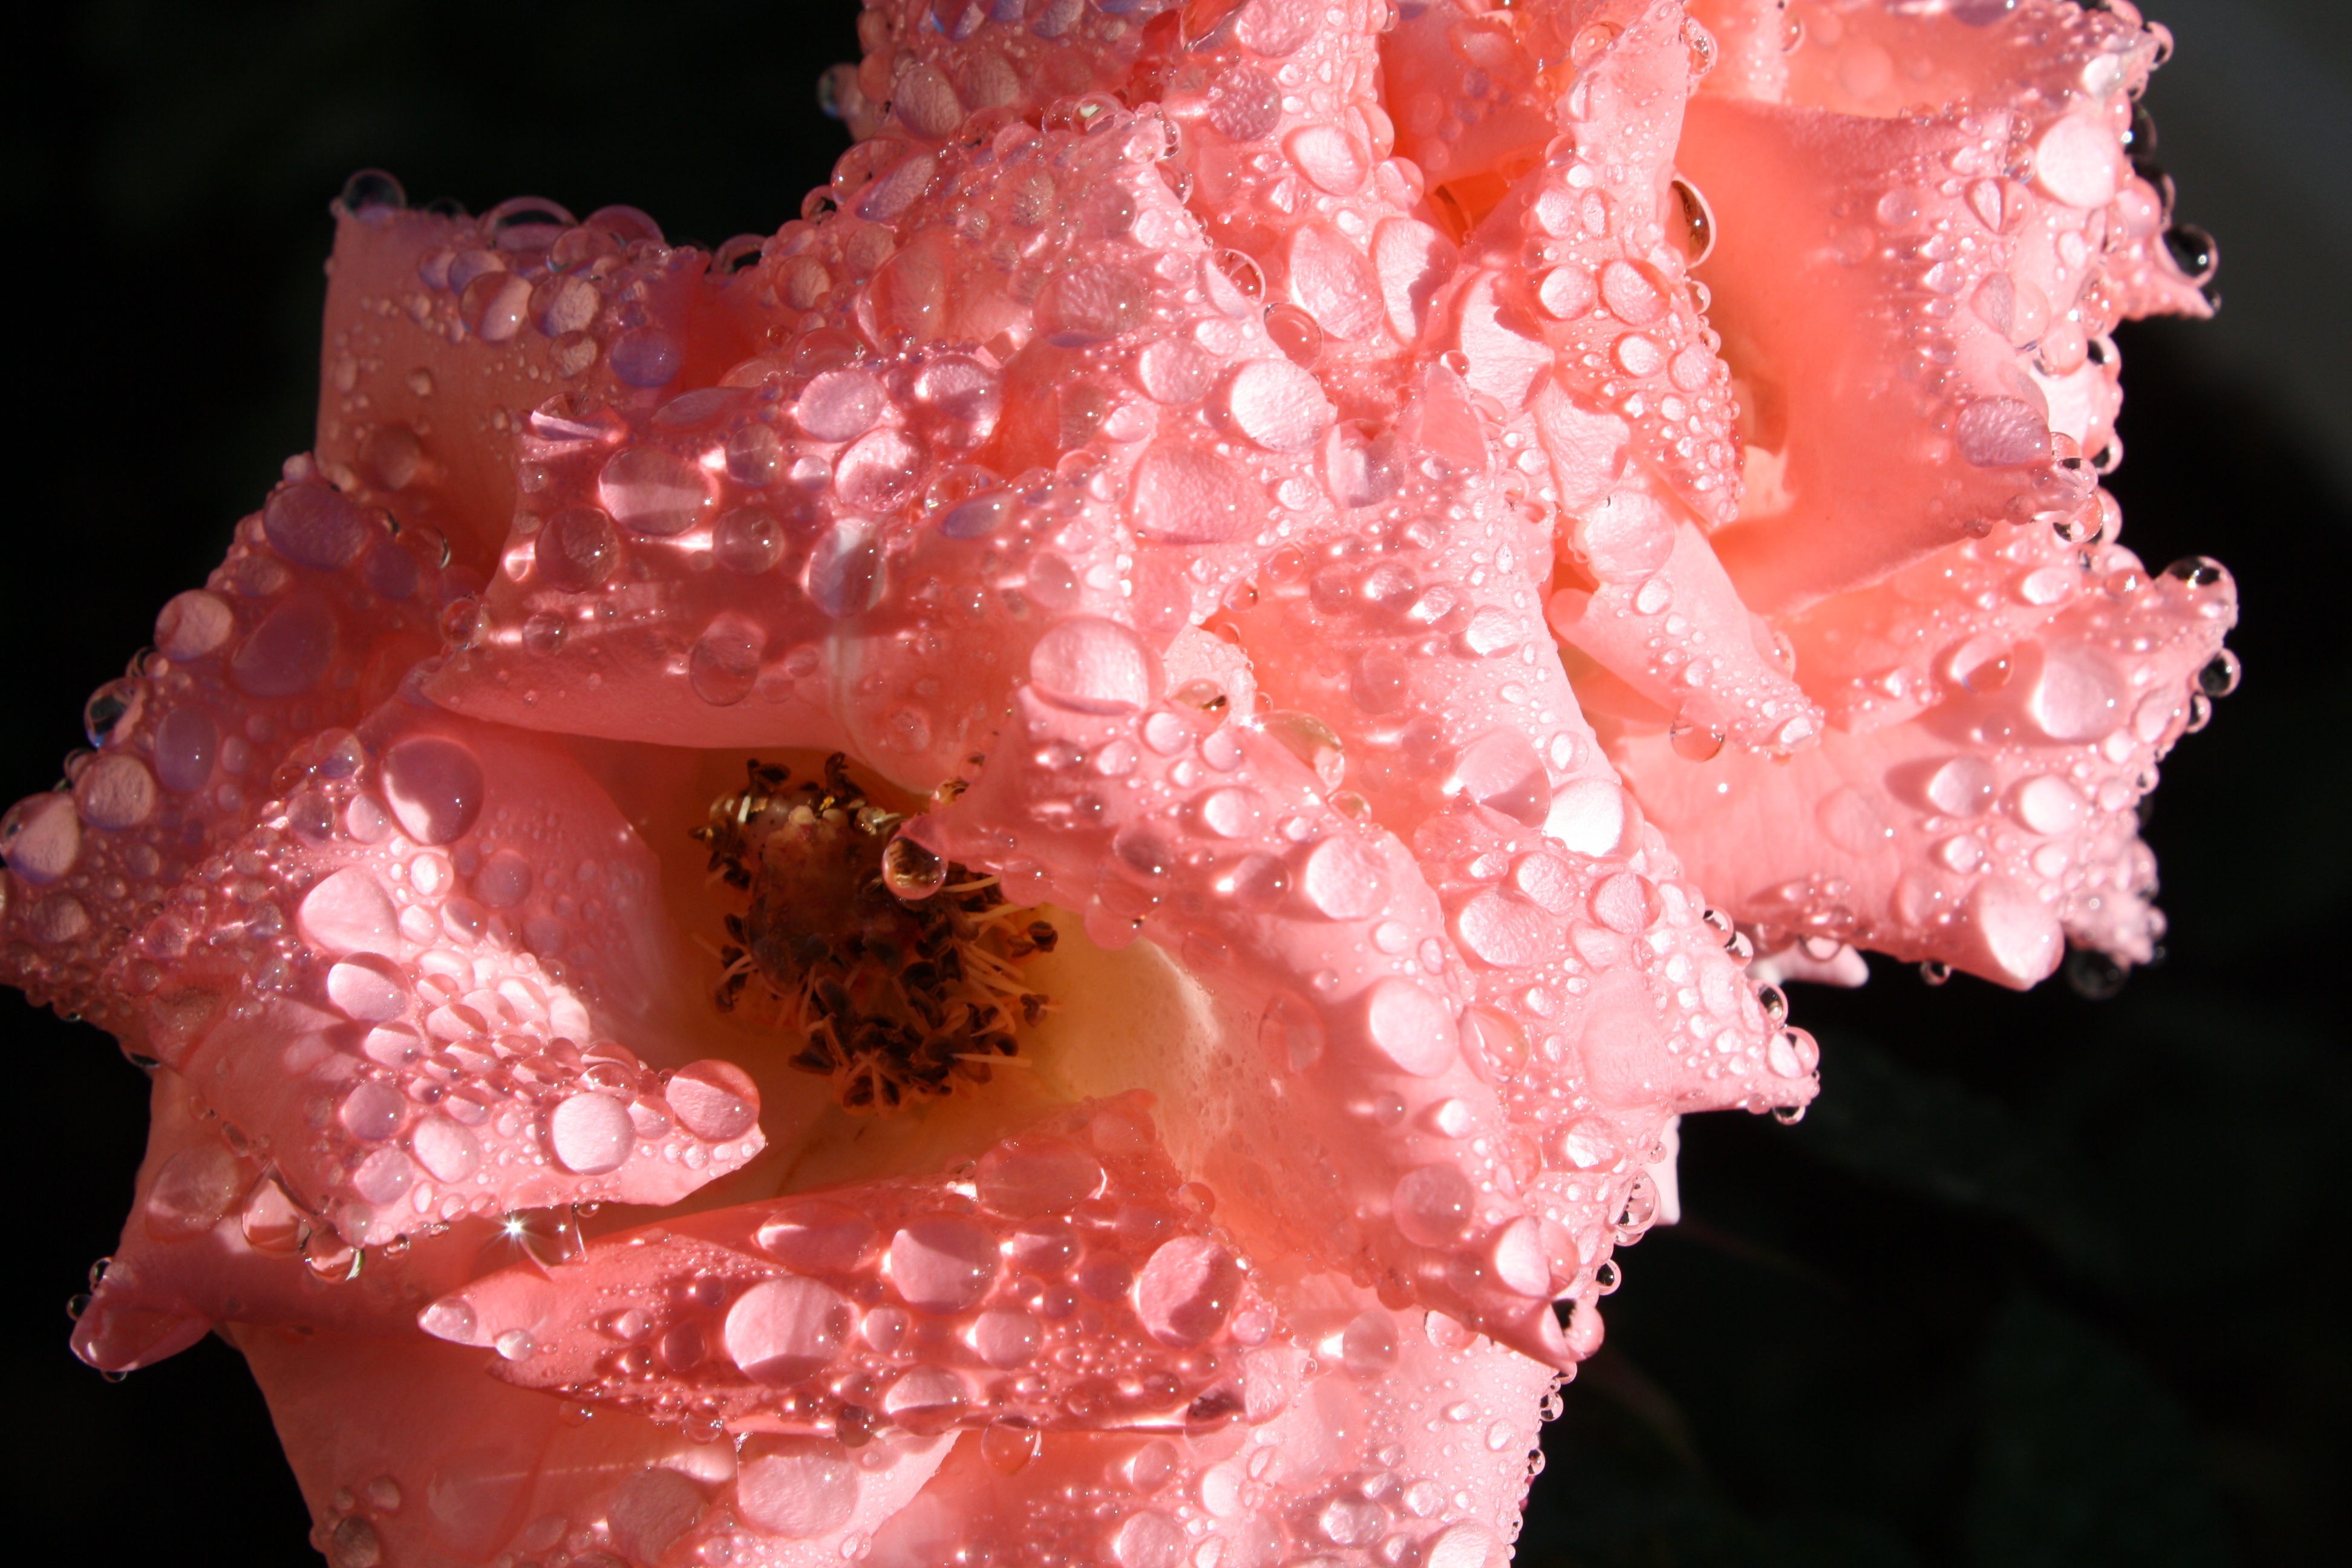
blossom, dew, plant, leaf, flower, petal, love, spring, red, natural, fresh, romance, pink, flora, freshness, close up, roses, raindrops, valentine, moisture, macro photography, flowering plant, land plant